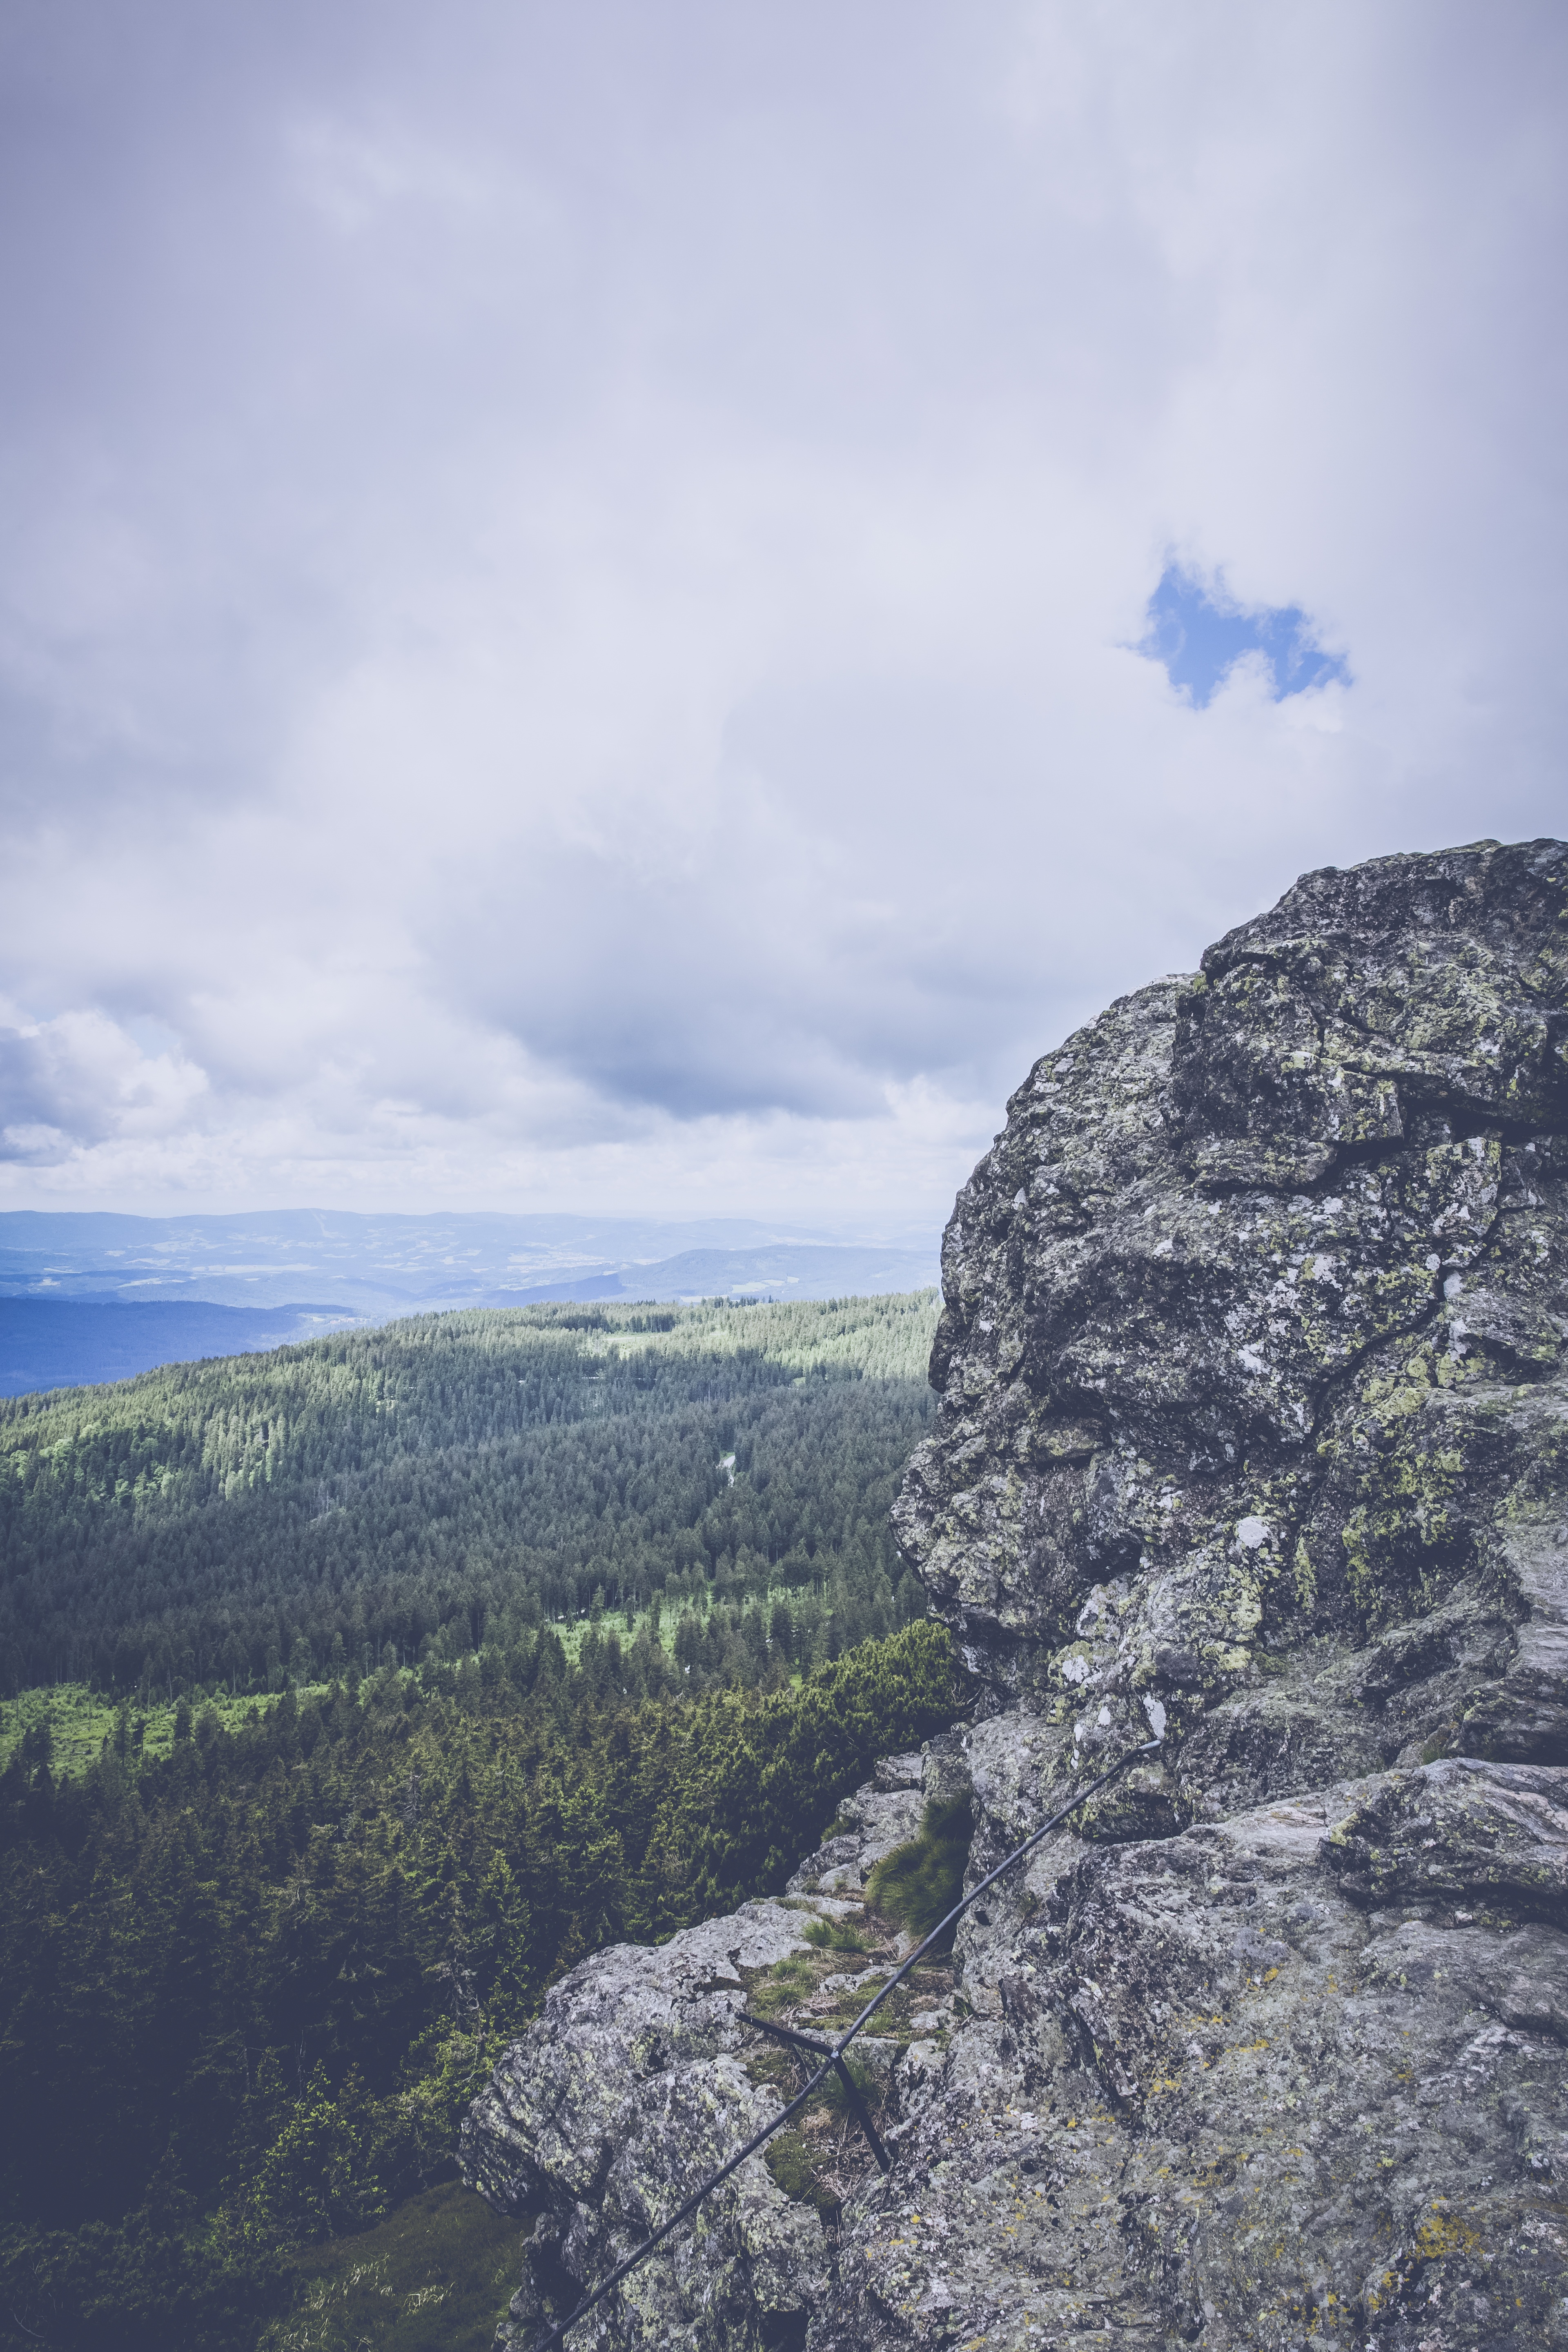
landscape, sea, coast, nature, forest, rock, wilderness, mountain, cloud, sky, hiking, hill, adventure, view, mountain range, cliff, holiday, fjord, tourism, leisure, terrain, ridge, summit, mountaineering, trees, places of interest, fields, geology, mountains, alps, plateau, fell, viewpoint, destination, more, distant view, foresight, landform, nature park, mountain pass, bavarian forest, geographical feature, mountainous landforms